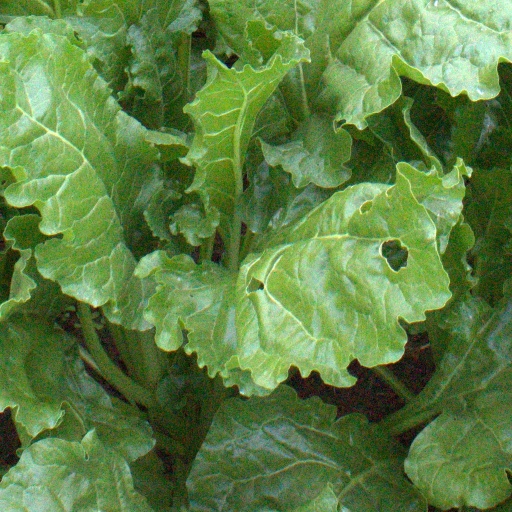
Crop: sugar beet